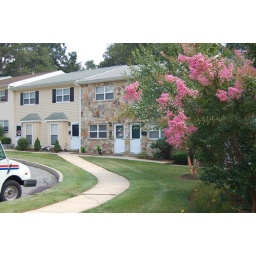
These are townhouses. Note two 1st floor doors per unit (side by side). Again 10 townhouses per building.